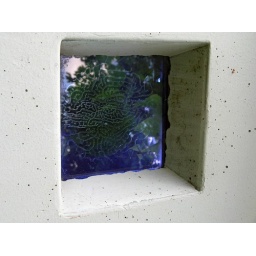
Glass Block reflects blue sky, clouds and trees in background - green leaves growing behind blocks alternate view